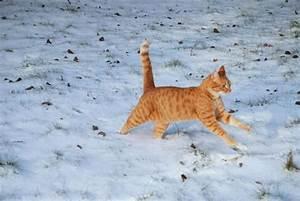
cat